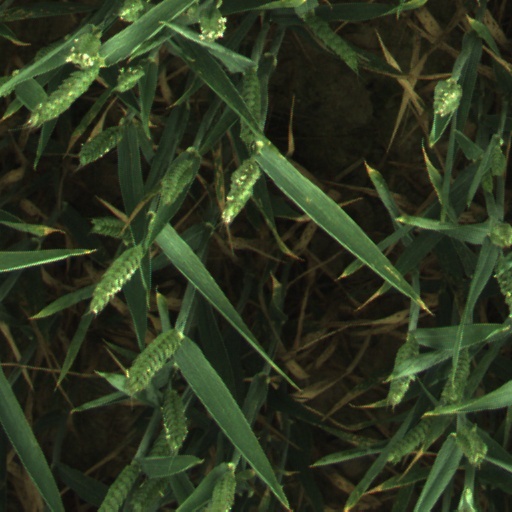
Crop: wheat